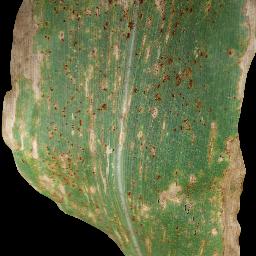
Label: Corn_(Maize)___Common_Rust